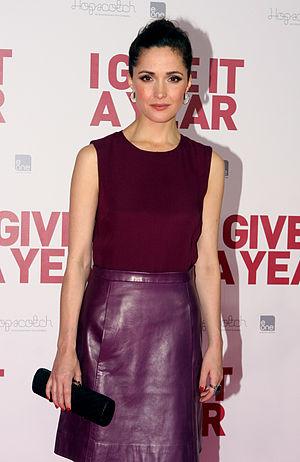
Rose Byrne est une actrice australienne, née le 24 juillet 1979 à Sydney.